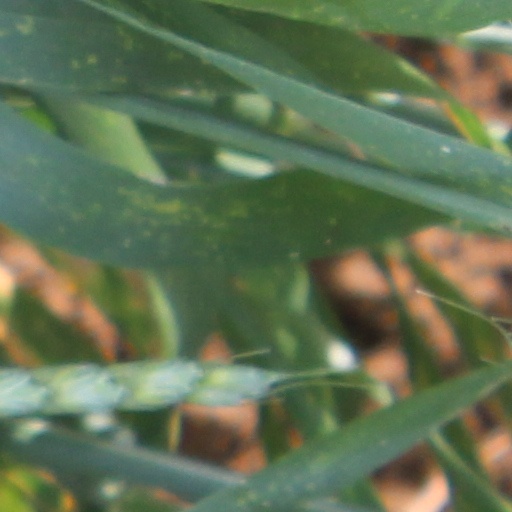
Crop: wheat